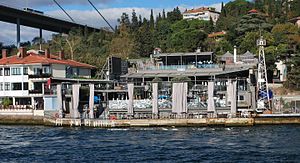
Skudattentatet på en natklub i Istanbul
Natklubben Reina Club, hvor skyderierne fandt sted.
Skudattentatet på en natklub i Istanbul var et skudattentat, der fandt sted en time efter midnat 1. januar 2017 på natklubben Reina Club i den europæiske del af Istanbul i Tyrkiet. Islamisk Stat hævdede efterfølgende, at de havde foretaget attentatet.